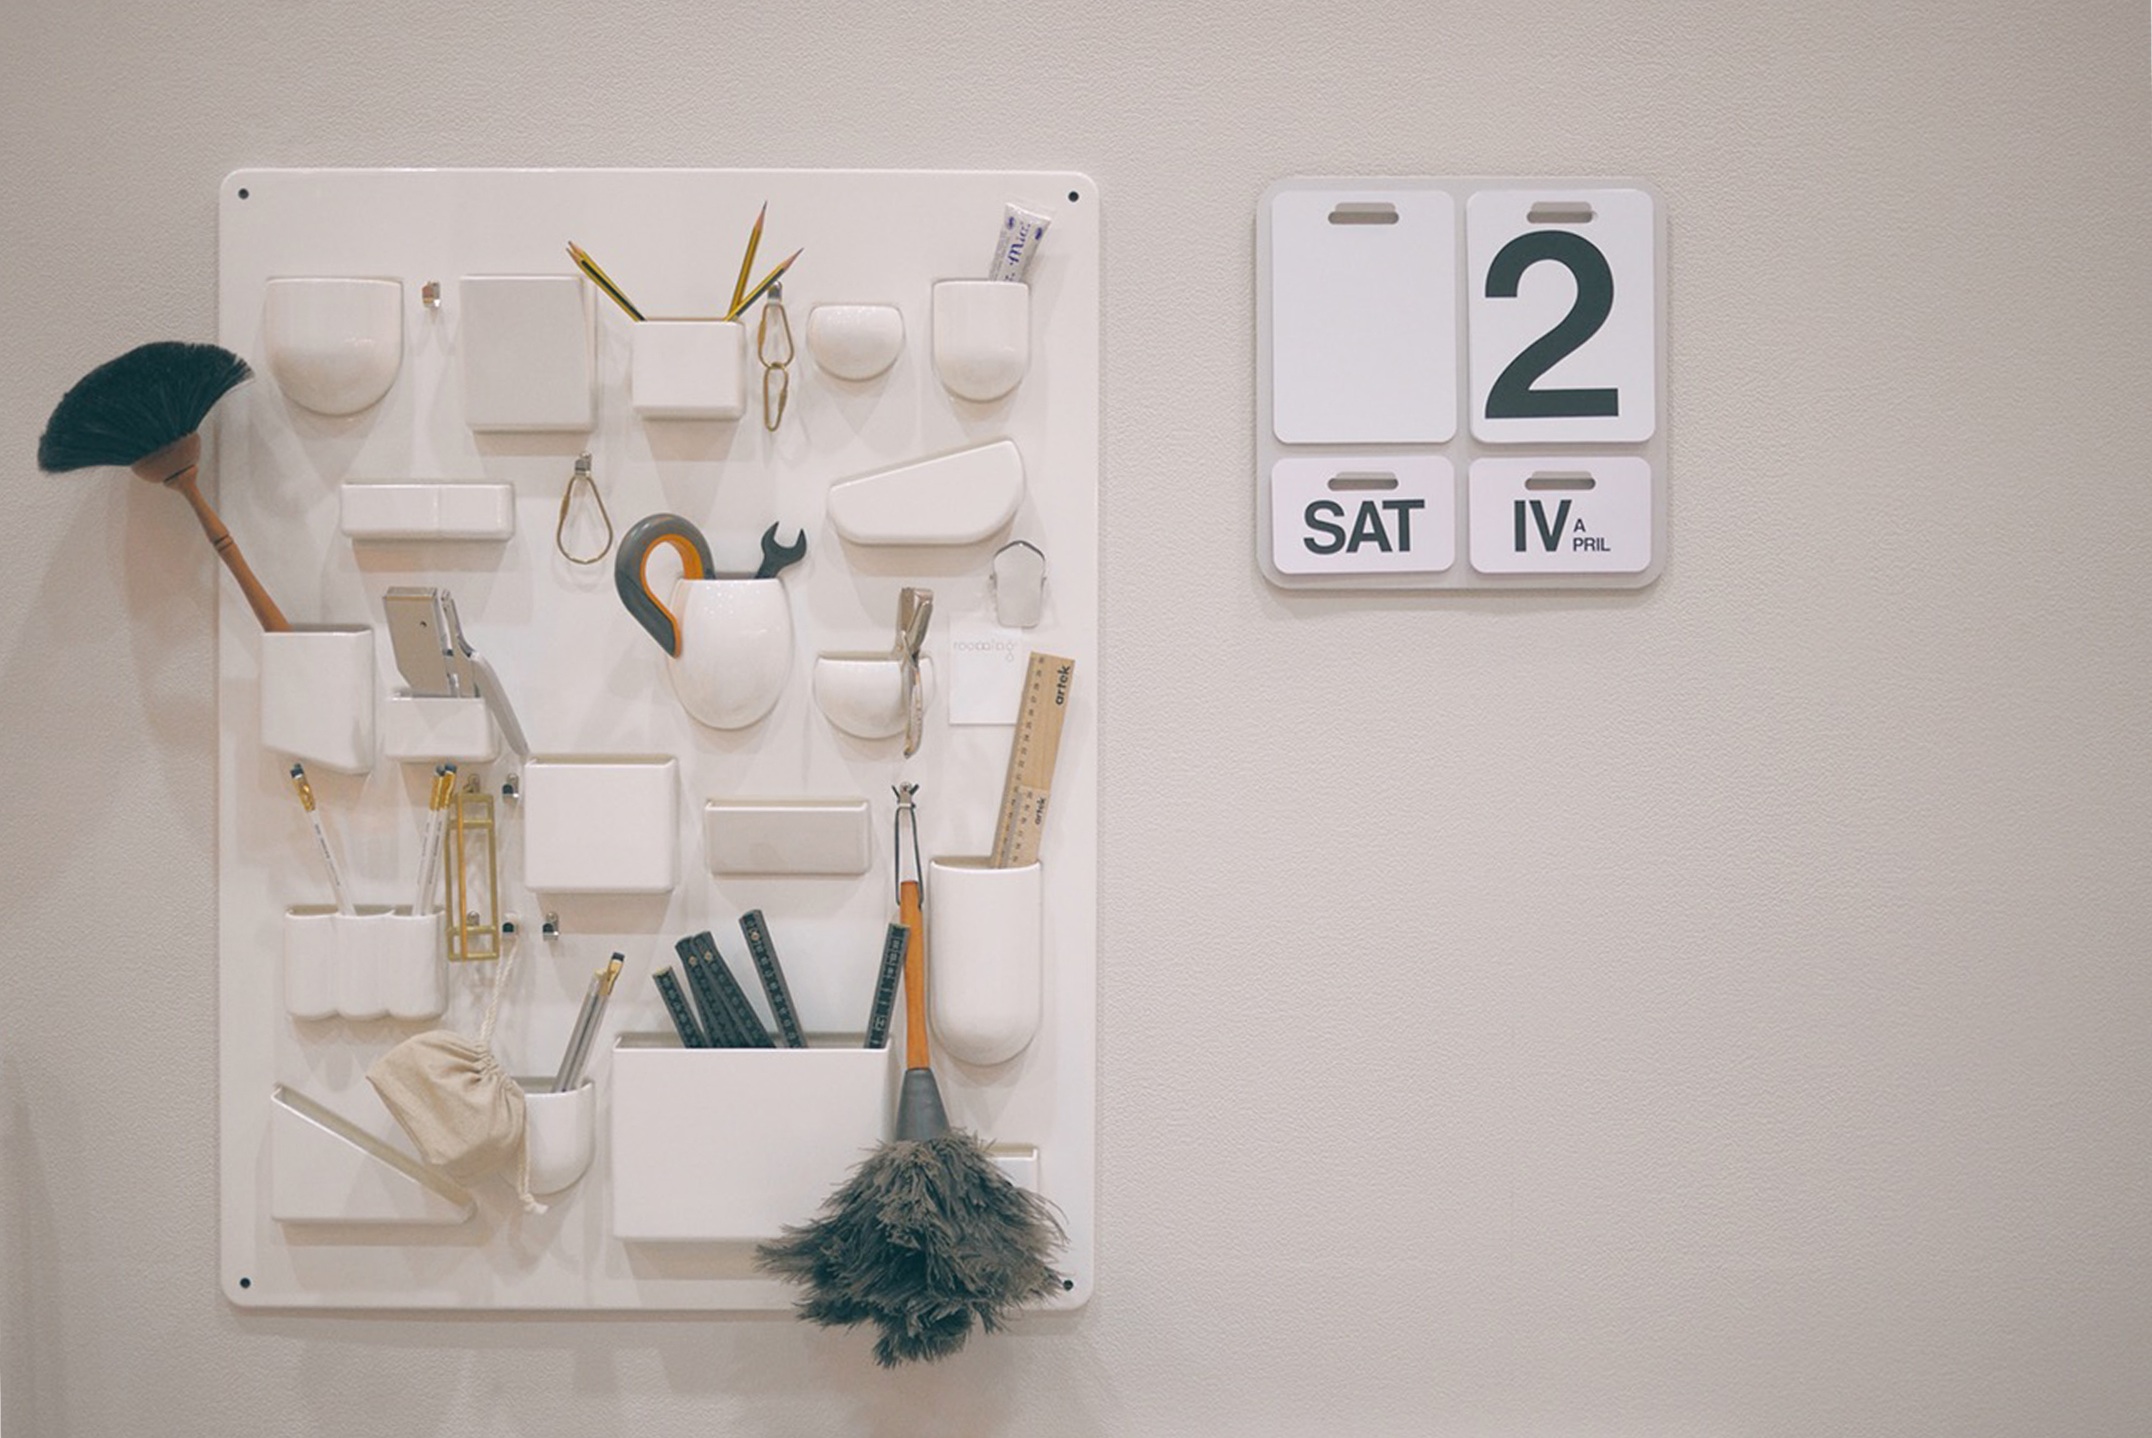
white, wall, shelf, lighting, interior design, product, art, drawing, design